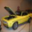
Label: automobile